African Malaria Network Trust

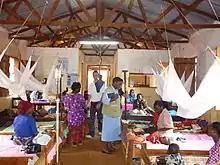
Malaria Clinic in Tanzania helped by SMS for Life program

Malaria is a preventable disease that afflicts hundreds of millions of people causing among them untoward socio-economic suffering including a vicious cycle of abject poverty, brain damage, other irreversible disabilities, and over one million deaths per year. Notwithstanding this leading disease burden, malaria has yet to get the status it deserves on the political and other relevant agenda of endemic communities and development partners.